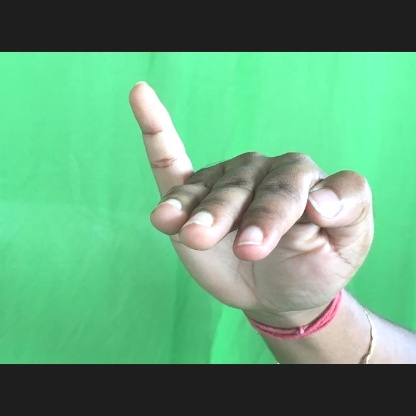
Mudra: Hamsapaksha